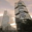
Label: skyscraper